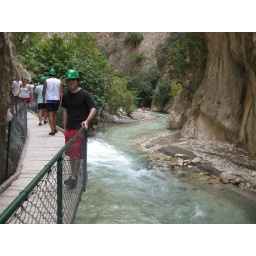
Day 10 gorge walk in plastic shoes and hard hat